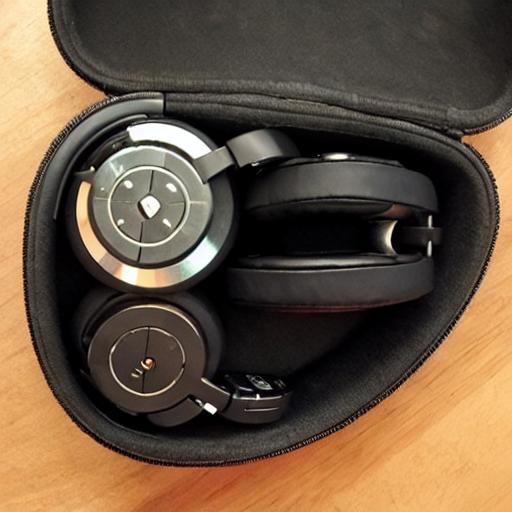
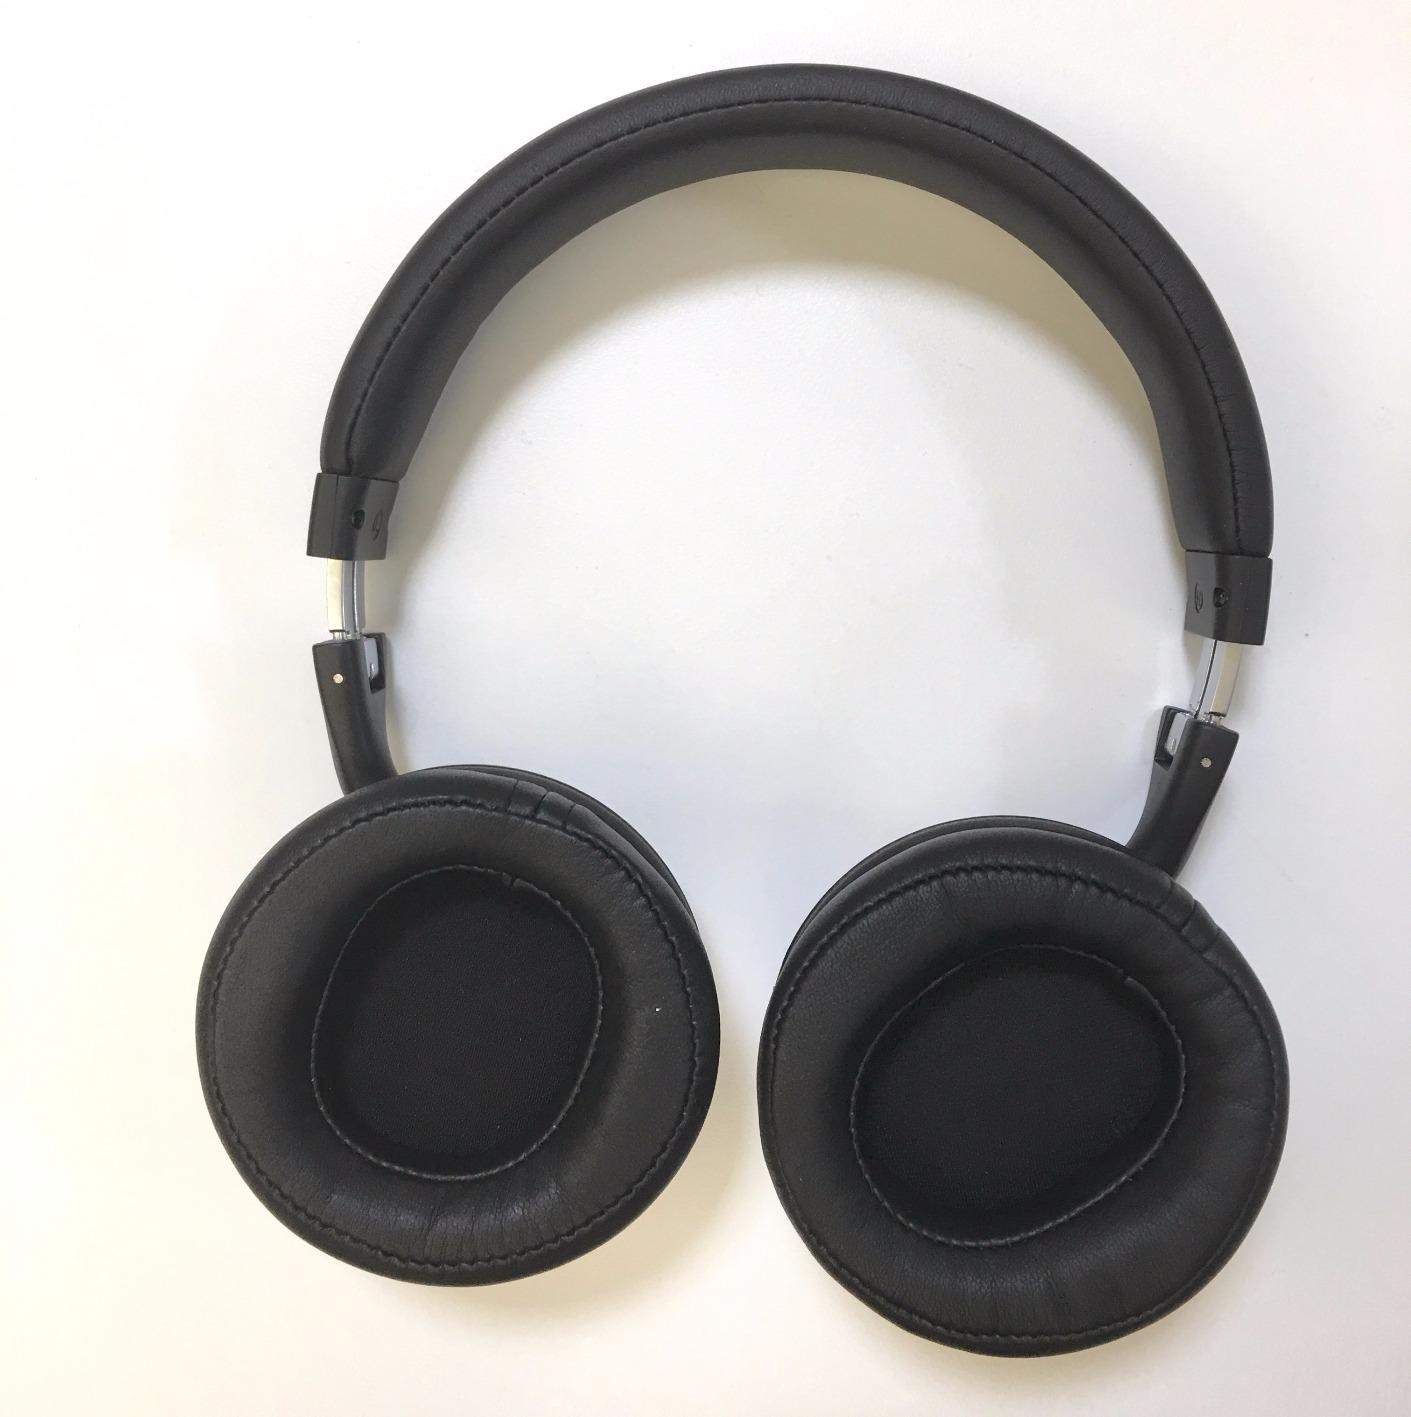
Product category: headphones
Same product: no